Munch Bunch

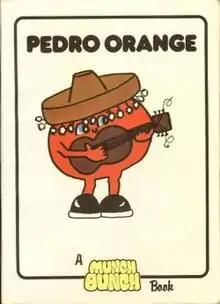
"Munch Bunch" book cover

The Munch Bunch is a series of children's books, created in the UK by Barrie Henderson and Elizabeth Henderson and originally published between 1979 and 1984.